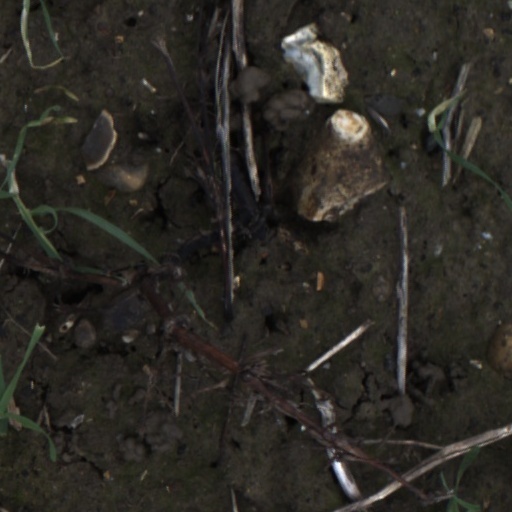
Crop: wheat